Mathilde Larrère

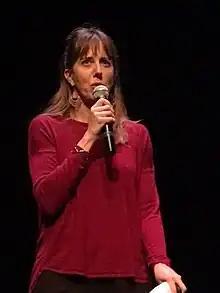
Mathilde Larrère in 2018

Mathilde Larrère, born in Paris (19 October 1970) is a French historian and activist. She is a specialist in revolutionary movements and policing in 19th century France.